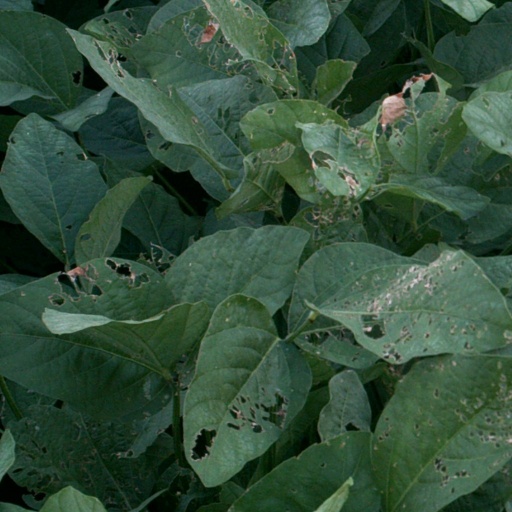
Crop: soybean